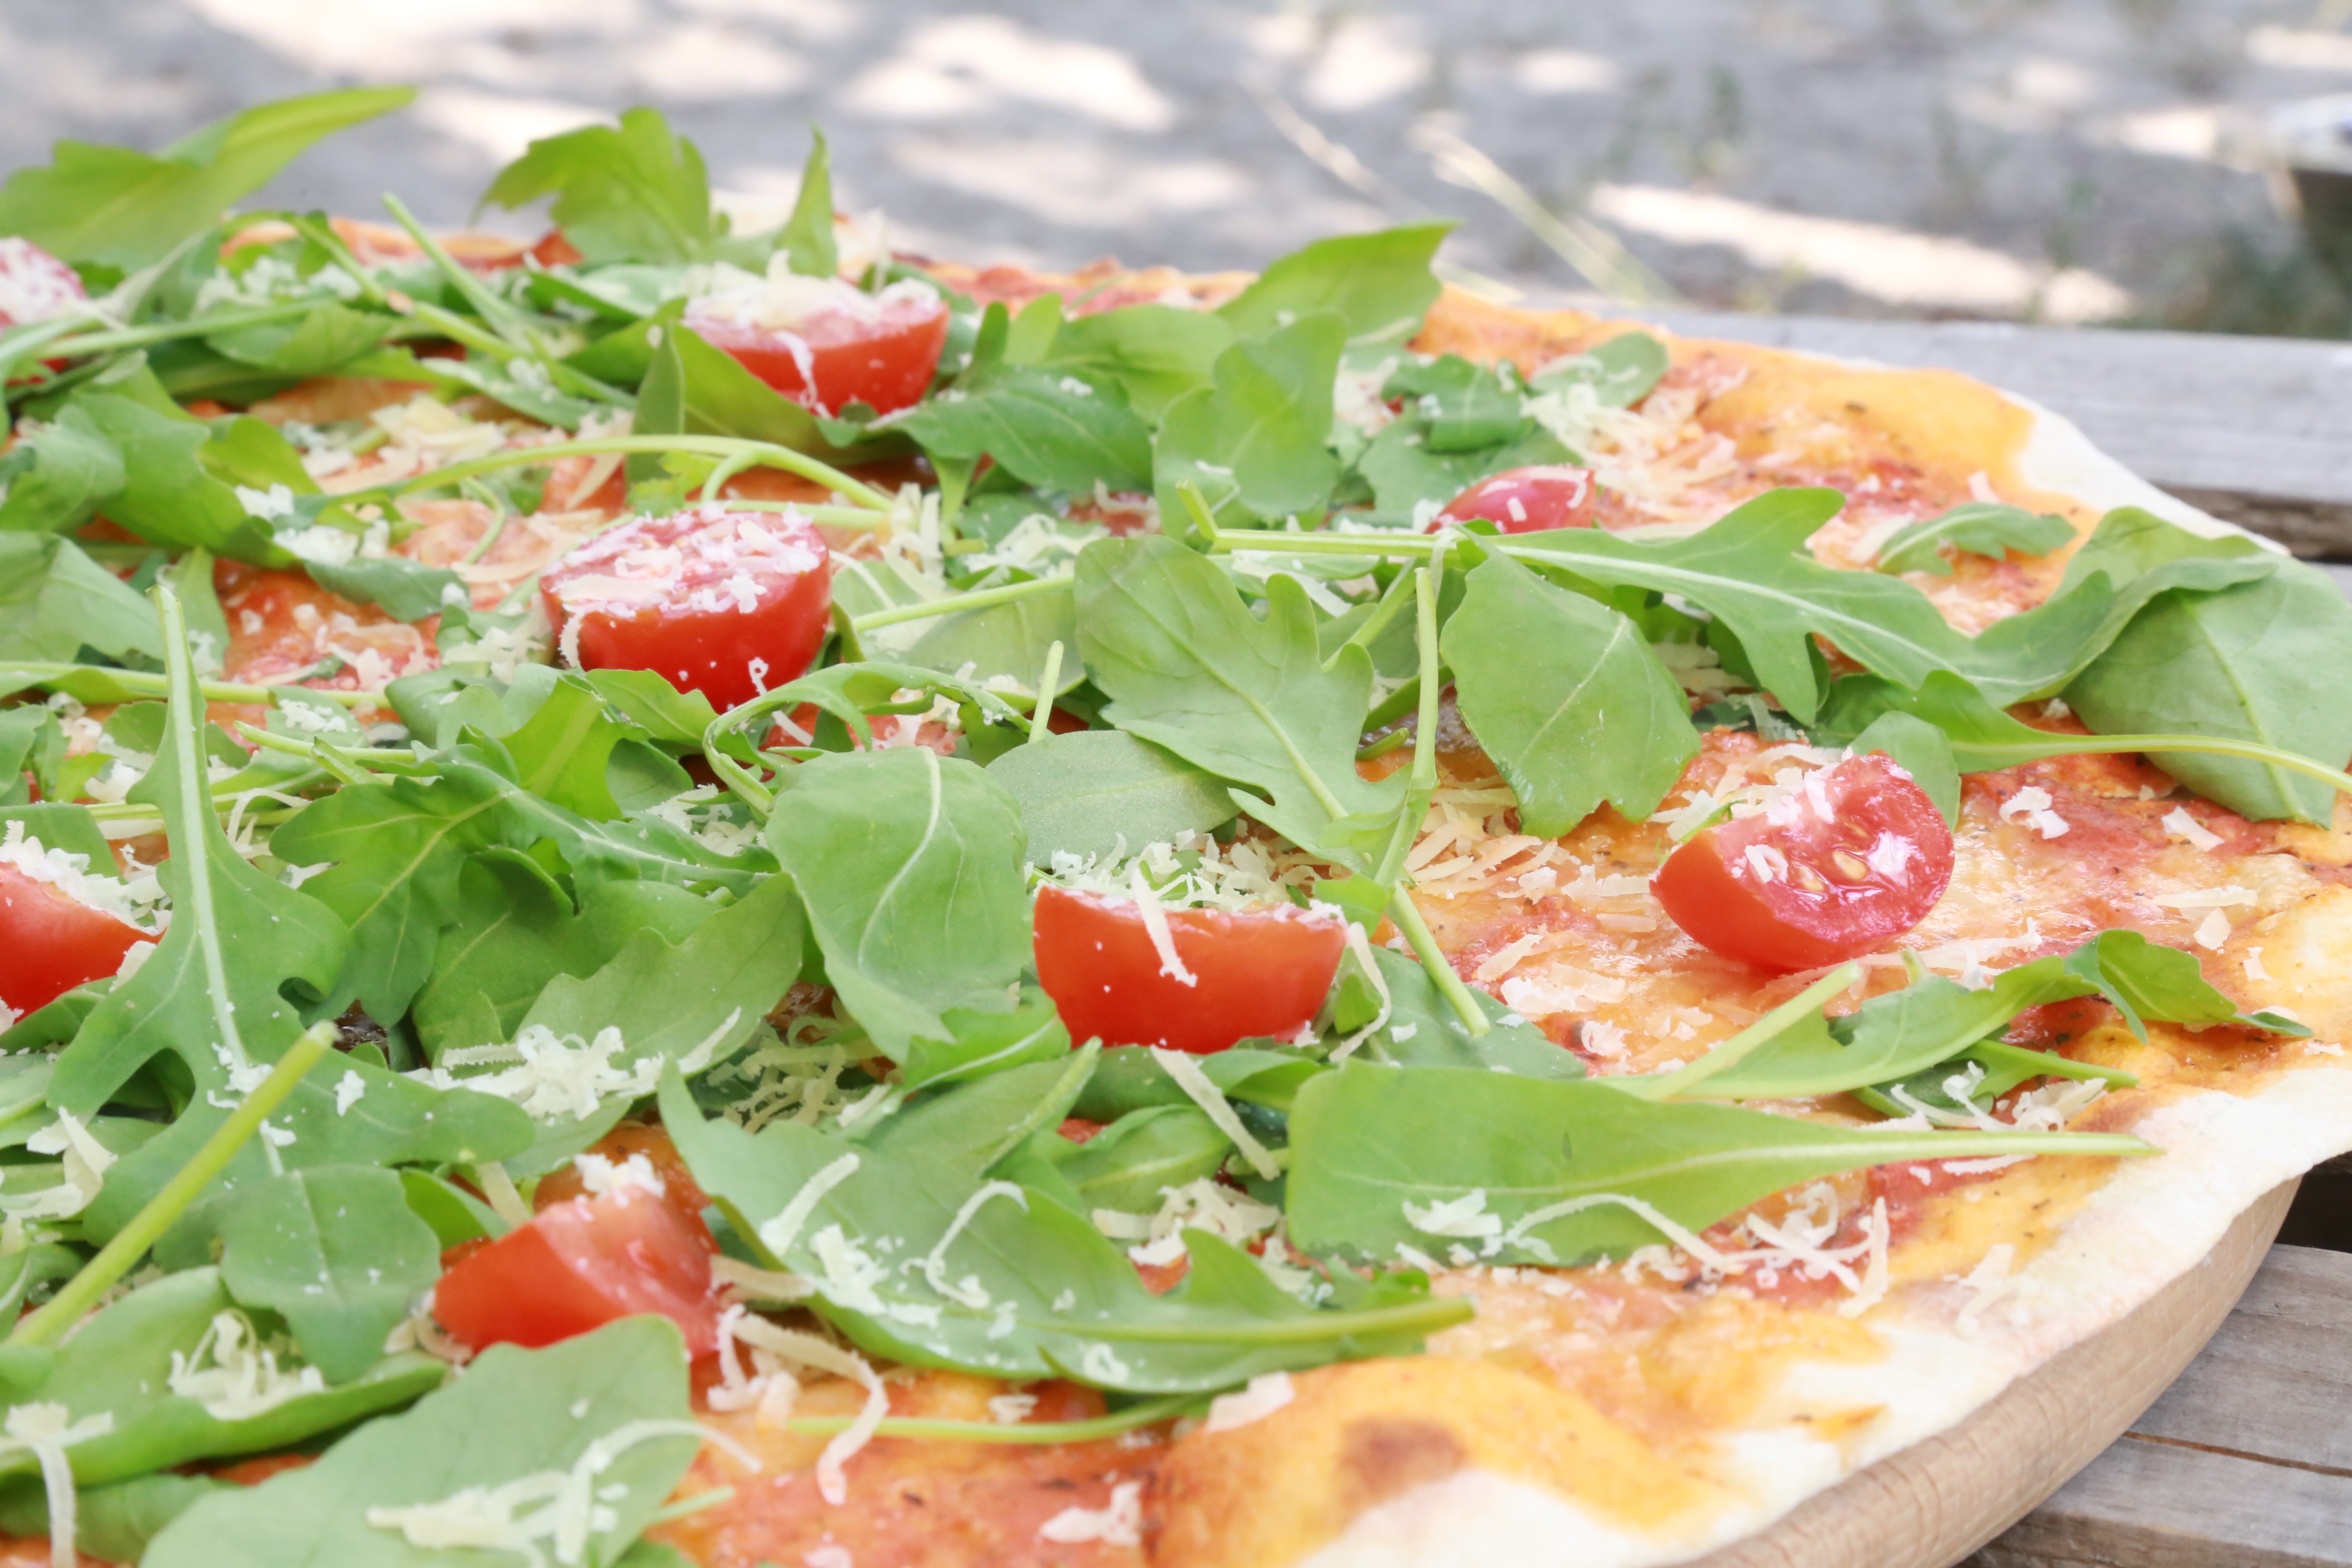
dish, food, salad, cooking, produce, vegetable, kitchen, healthy, cuisine, pizza, prosciutto, eating, dinner, bruschetta, italian food, arugula, smoked salmon, salt cured meat